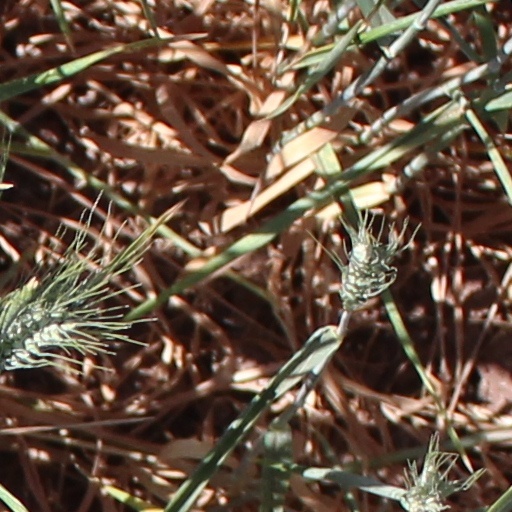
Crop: wheat